Maillot, Yonne

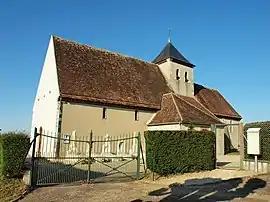
The church in Maillot

Maillot is a commune in the Yonne department in Bourgogne-Franche-Comté in north-central France.